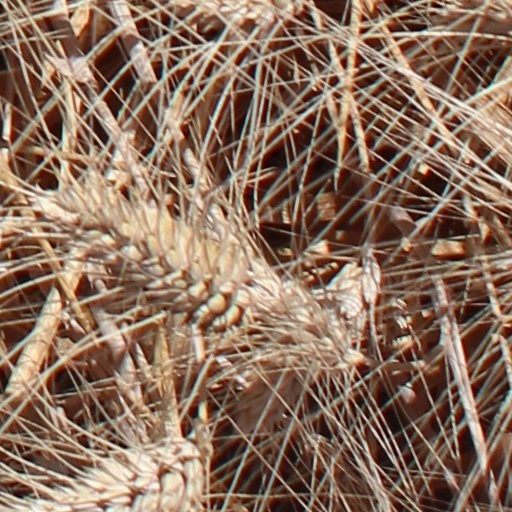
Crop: wheat